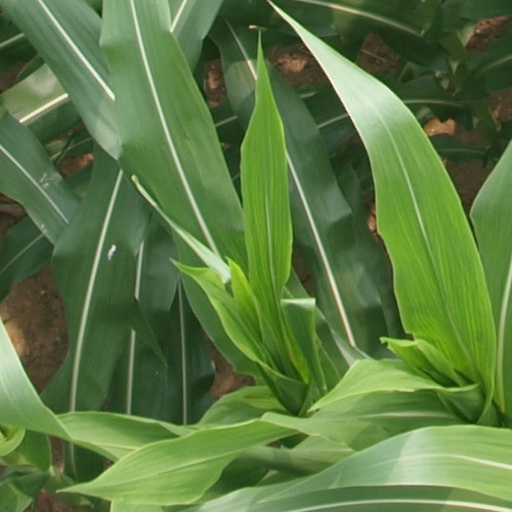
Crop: maize; corn